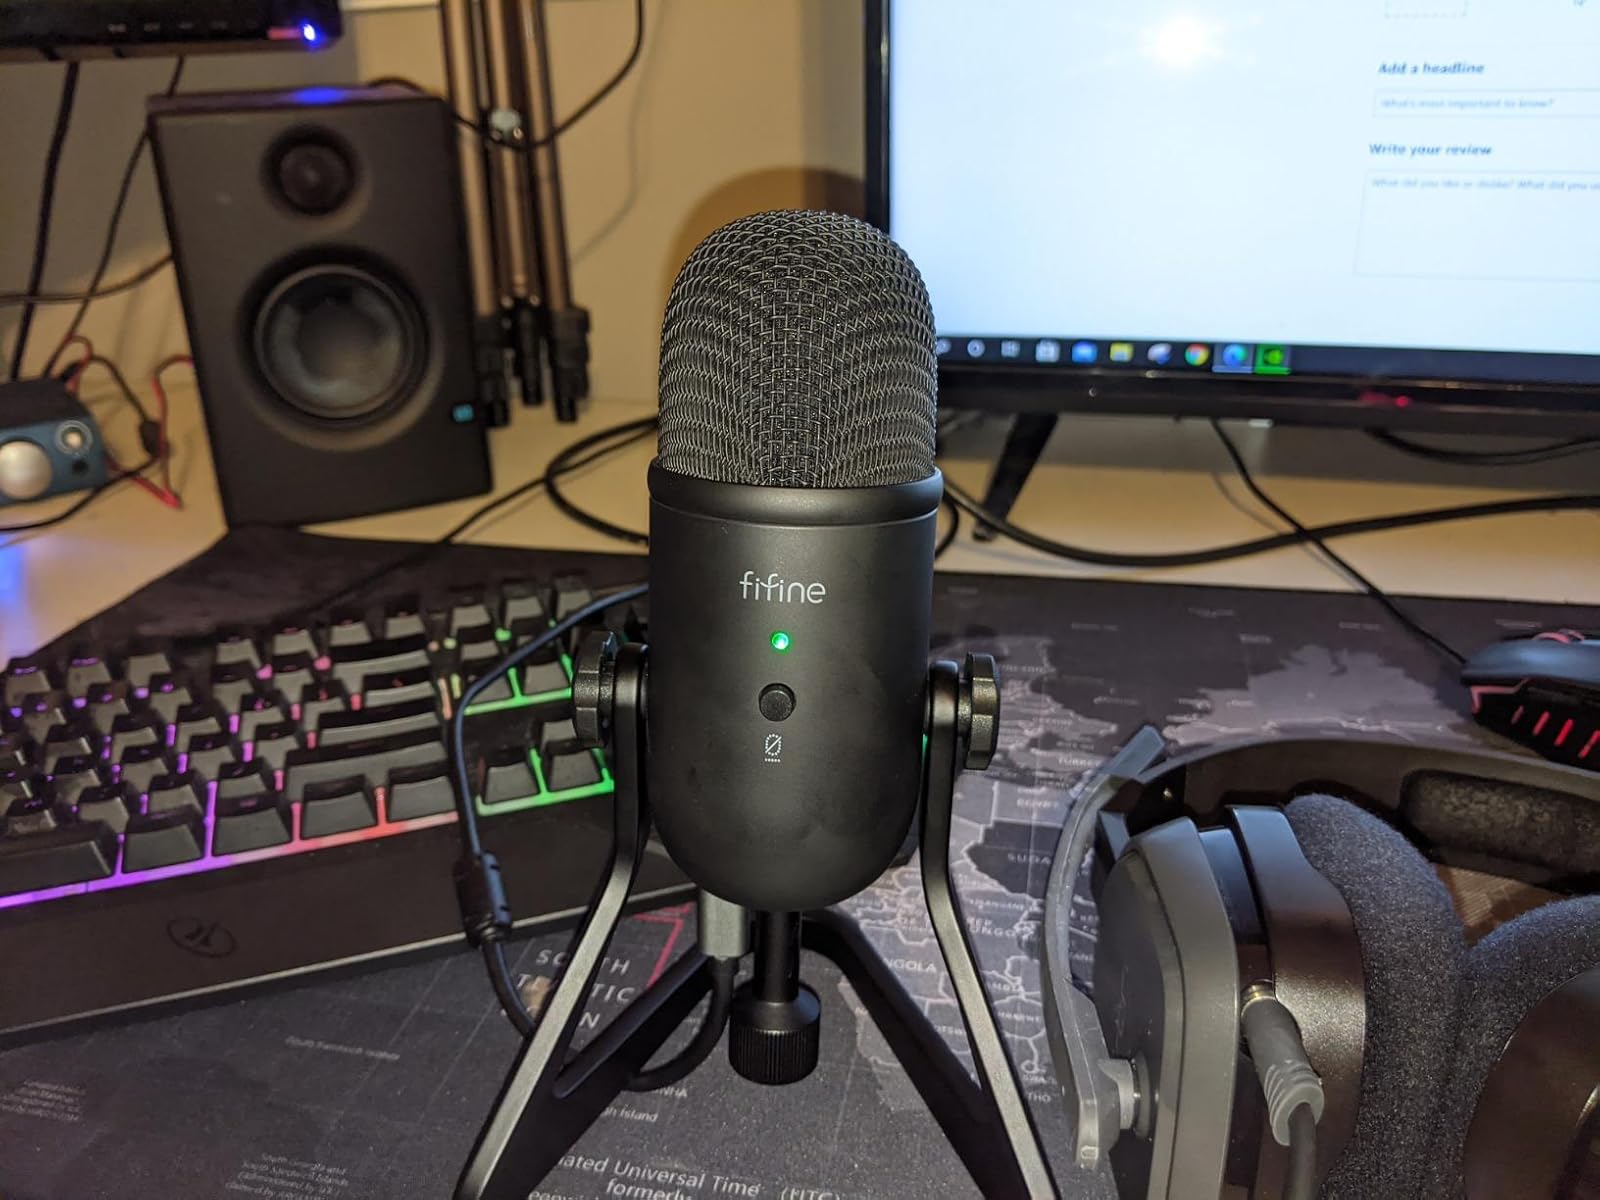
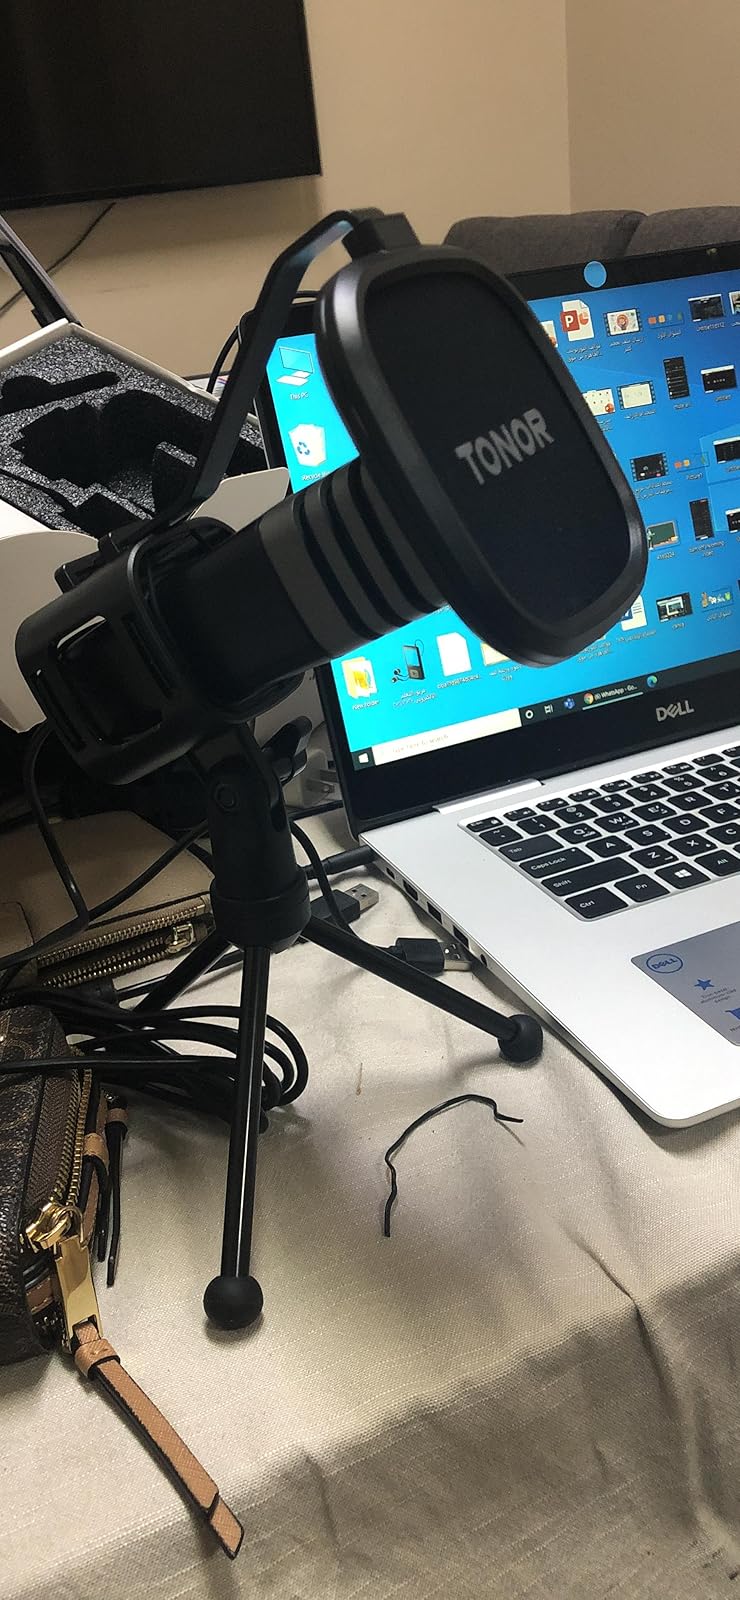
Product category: microphone
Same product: no